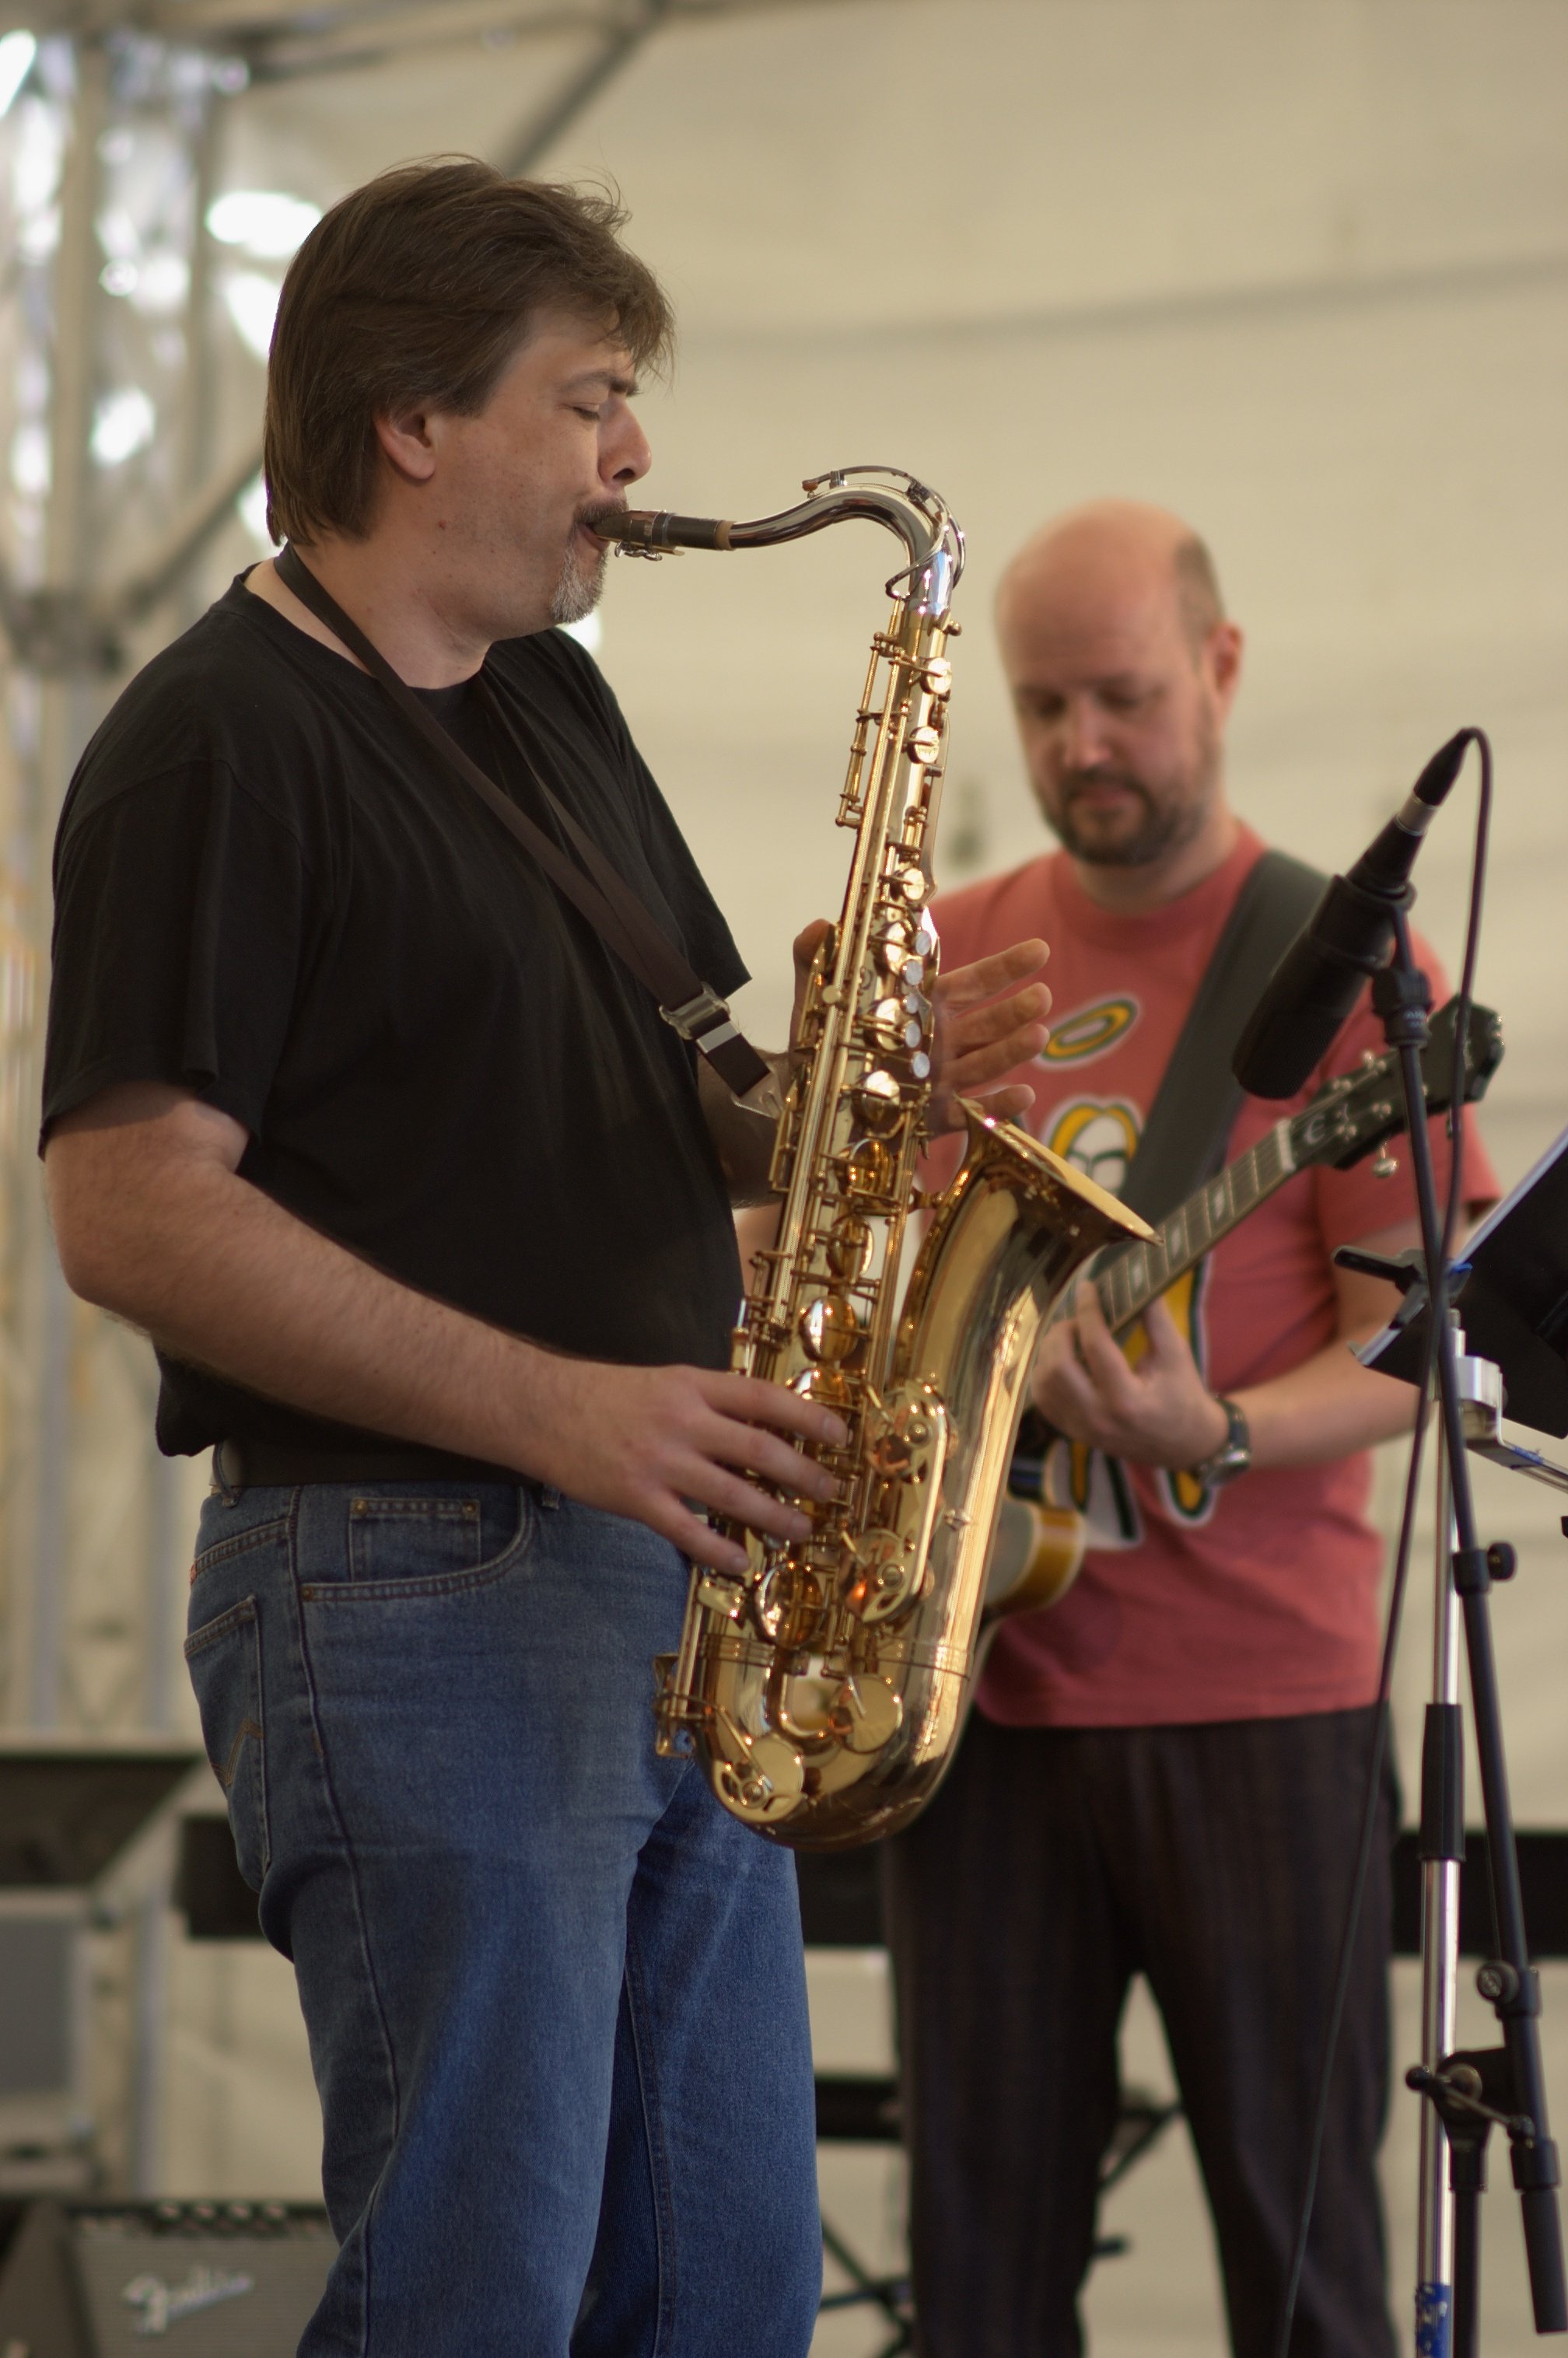
music, people, musician, musical instrument, saxophone, jazz, bassist, singing, rawtherapee, germany, deutschland, berlin, walimex, samyang, pentax, 85mm, guitarist, bass guitar, 2010, entertainment, lenstagged, steffenzahn, k100d, justpentax, kreuzberg, bergmannstrasse, bergmannstrassenfest, iamflickr, 85mmf14, walimex85mm, walimexpro8514if, kreuzbergsdhang, brass instrument, string instrument